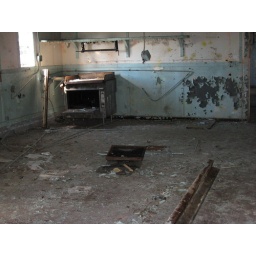
The large oven in kitchen